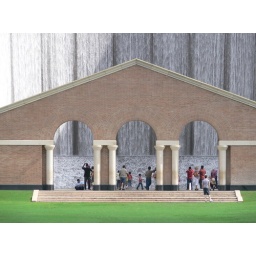
The water wall near Williams Tower in Uptown, Houston.